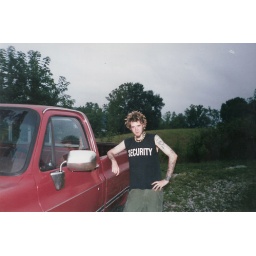
Jimmy Kisor posing in my parent's backyard with their red pickup truck in 2000.